Rosa 'Blueberry Hill'

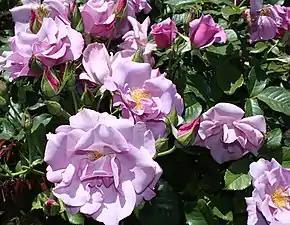
'Blueberry Hill'

'Blueberry Hill' was developed by Carruth and introduced into the United States by Weeks Wholesale Rose Grower, Inc. in 1997. The stock parents of this rose are the Hybrid tea rose, 'Crystalline' and the Floribunda, 'Playgirl'. The cultivar was used to develop five new rose varieties: 'Memorial Day' (2001), 'Neptune' (2003), 'Wild Blue Yonder' (2004), 'Koko Loco' (2010), and 'Love Song 2011' (2011). 'Blueberry Hill' has won multiple regional awards in the United States, including the Corpus Christi, Texas Rose Society Show in 1999, the Garden State (New Jersey) Rose Club in 2000 and the California Coastal Rose Society Rose Show in 2001.